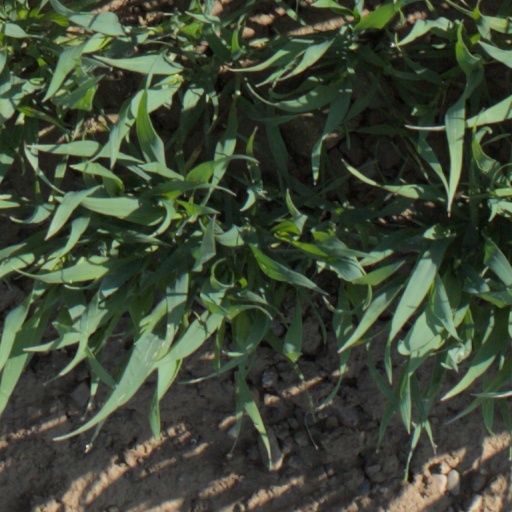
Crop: wheat